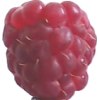
Label: raspberry